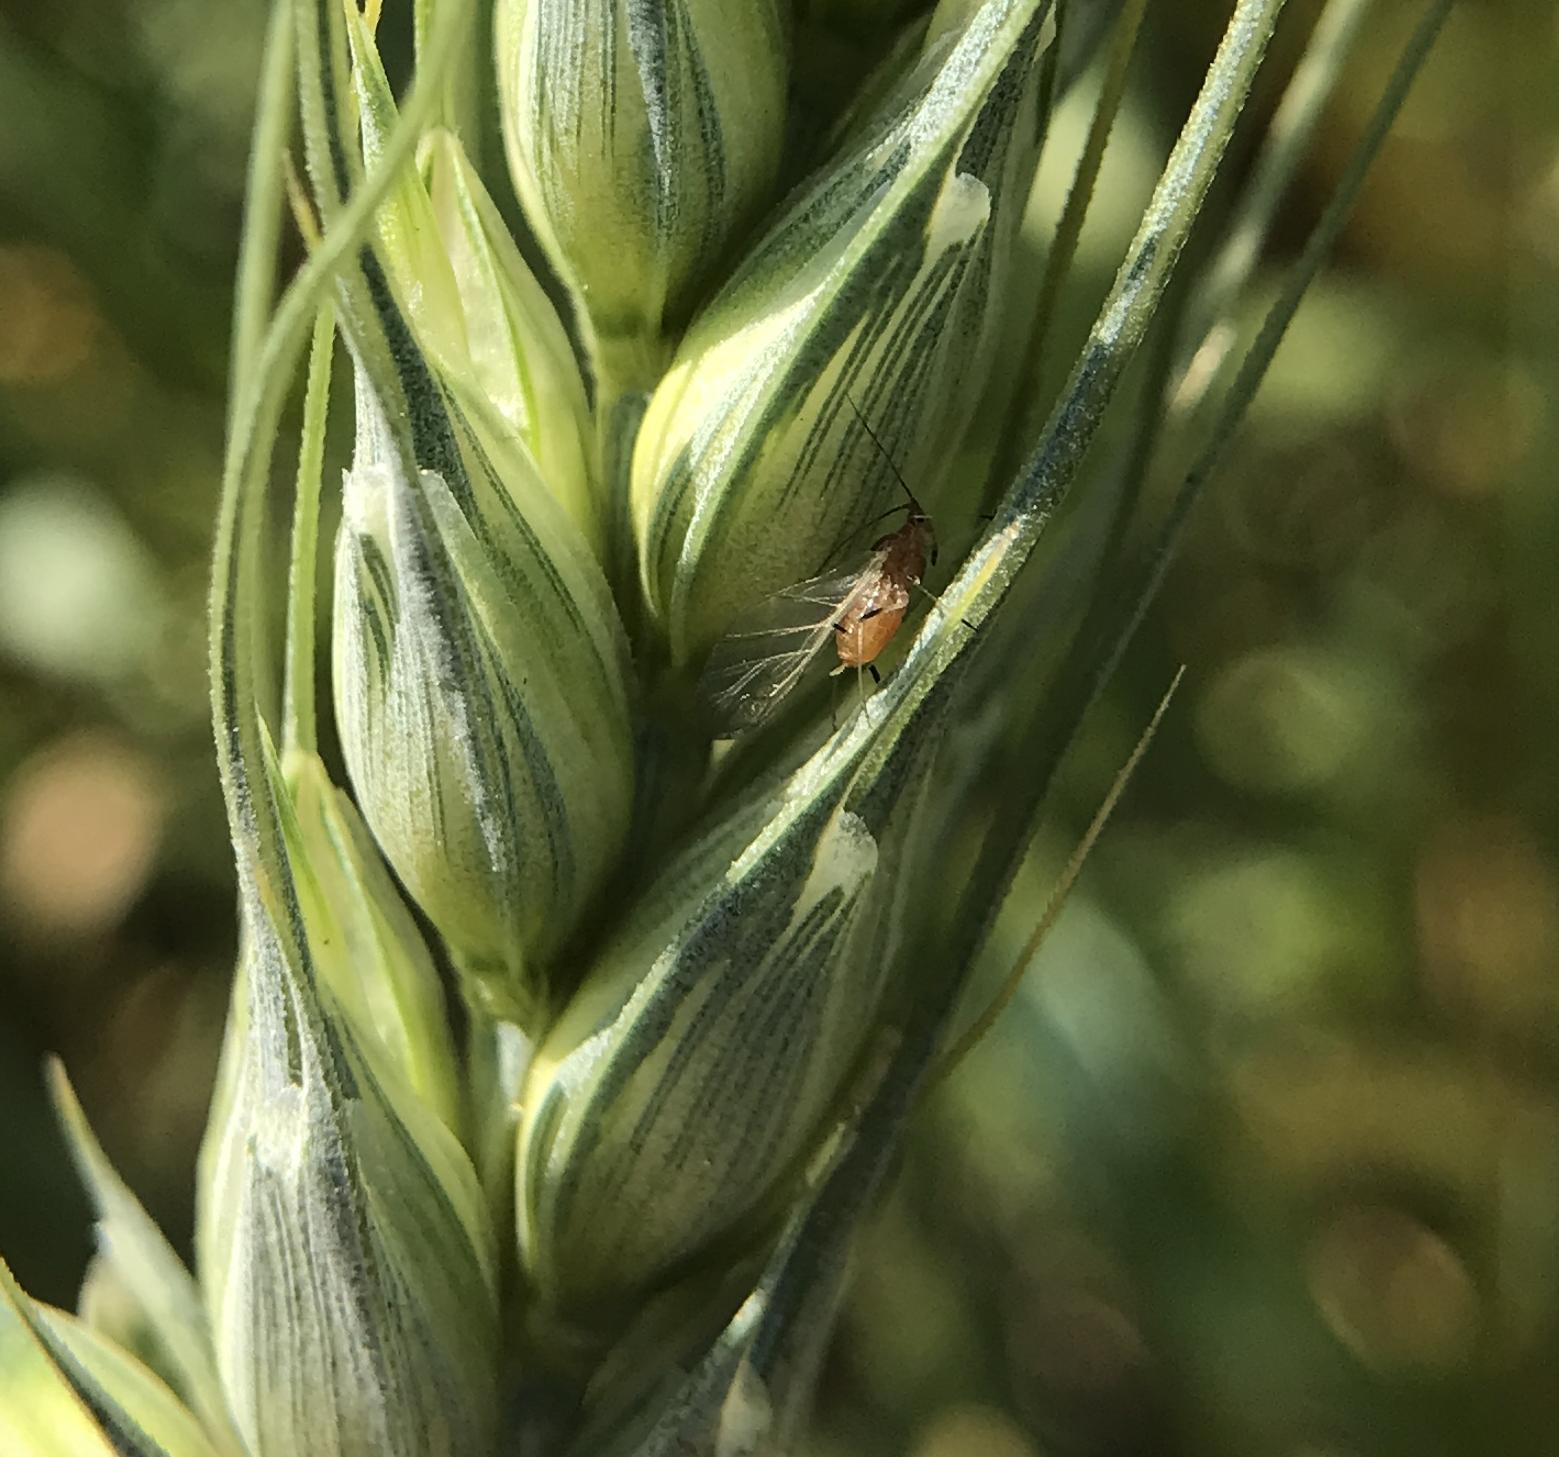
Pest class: english_grain_aphid